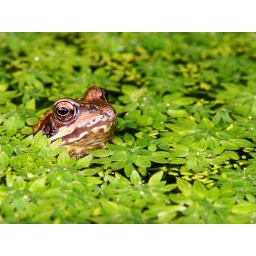
I really don't know what the little water plants are called in English...